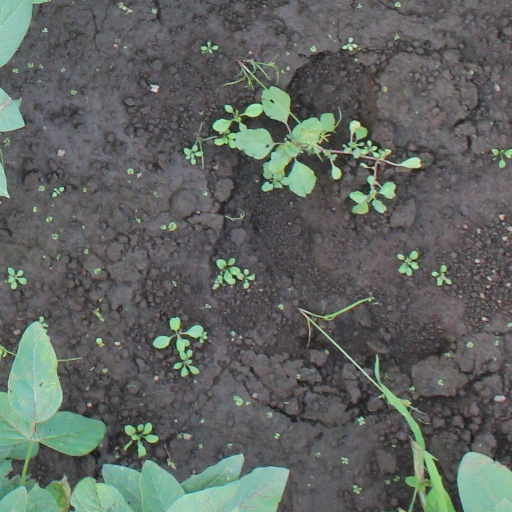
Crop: soybean